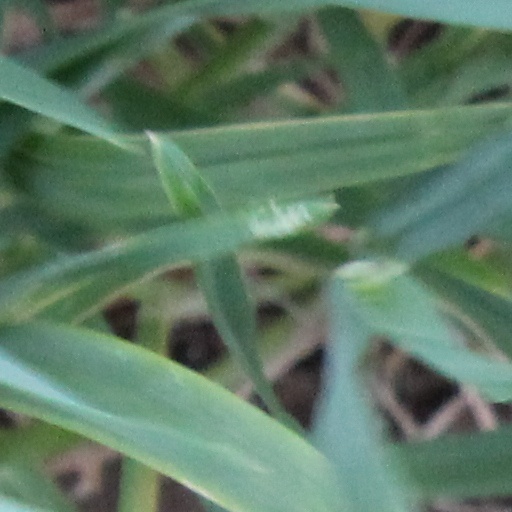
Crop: wheat